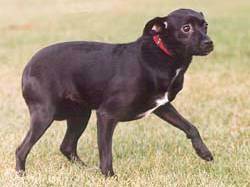
Label: dog